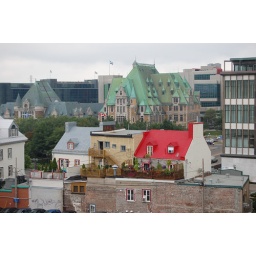
A trio of colorful houses near the train station (Gare du Palais) in Quebec City.